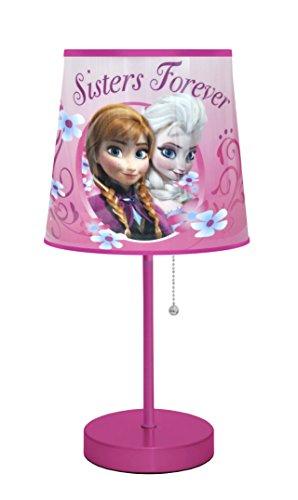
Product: Disney Frozen Pink Table Lamp
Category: Tools & Home Improvement | Lighting & Ceiling Fans | Lamps & Shades | Table Lamps
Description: Features unique Disney Frozen graphics.
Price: $20.95
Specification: ProductDimensions:8x8x20inches|ItemWeight:1.5pounds|ShippingWeight:2.2pounds(Viewshippingratesandpolicies)|DomesticShipping:ItemcanbeshippedwithinU.S.|InternationalShipping:ThisitemcanbeshippedtoselectcountriesoutsideoftheU.S.LearnMore|ASIN:B00LD6UCHQ|Itemmodelnumber:NK318694|Manufacturerrecommendedage:36months-12years